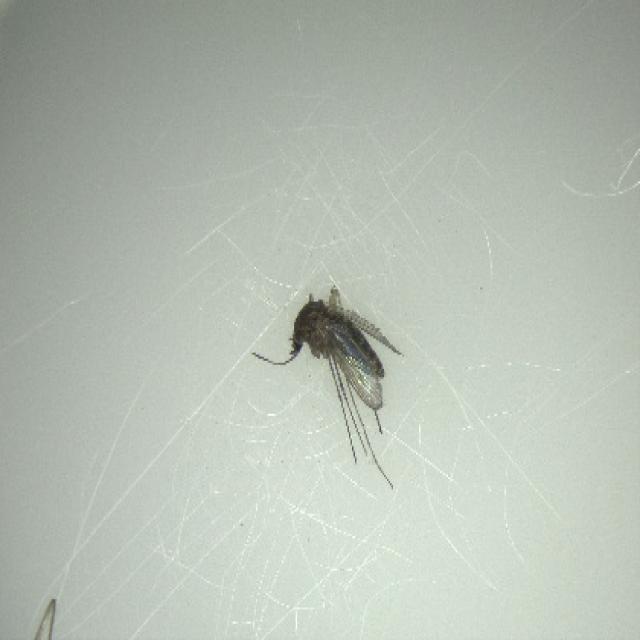
Species: culex_tritaeniorhynchus